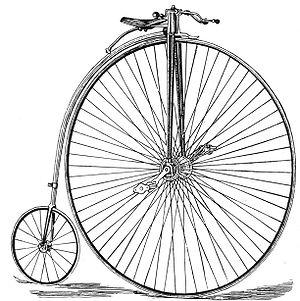
Grand-bi